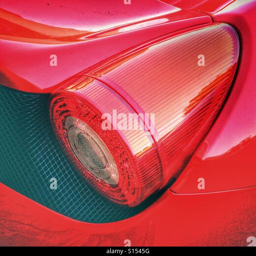
the rear light on a car